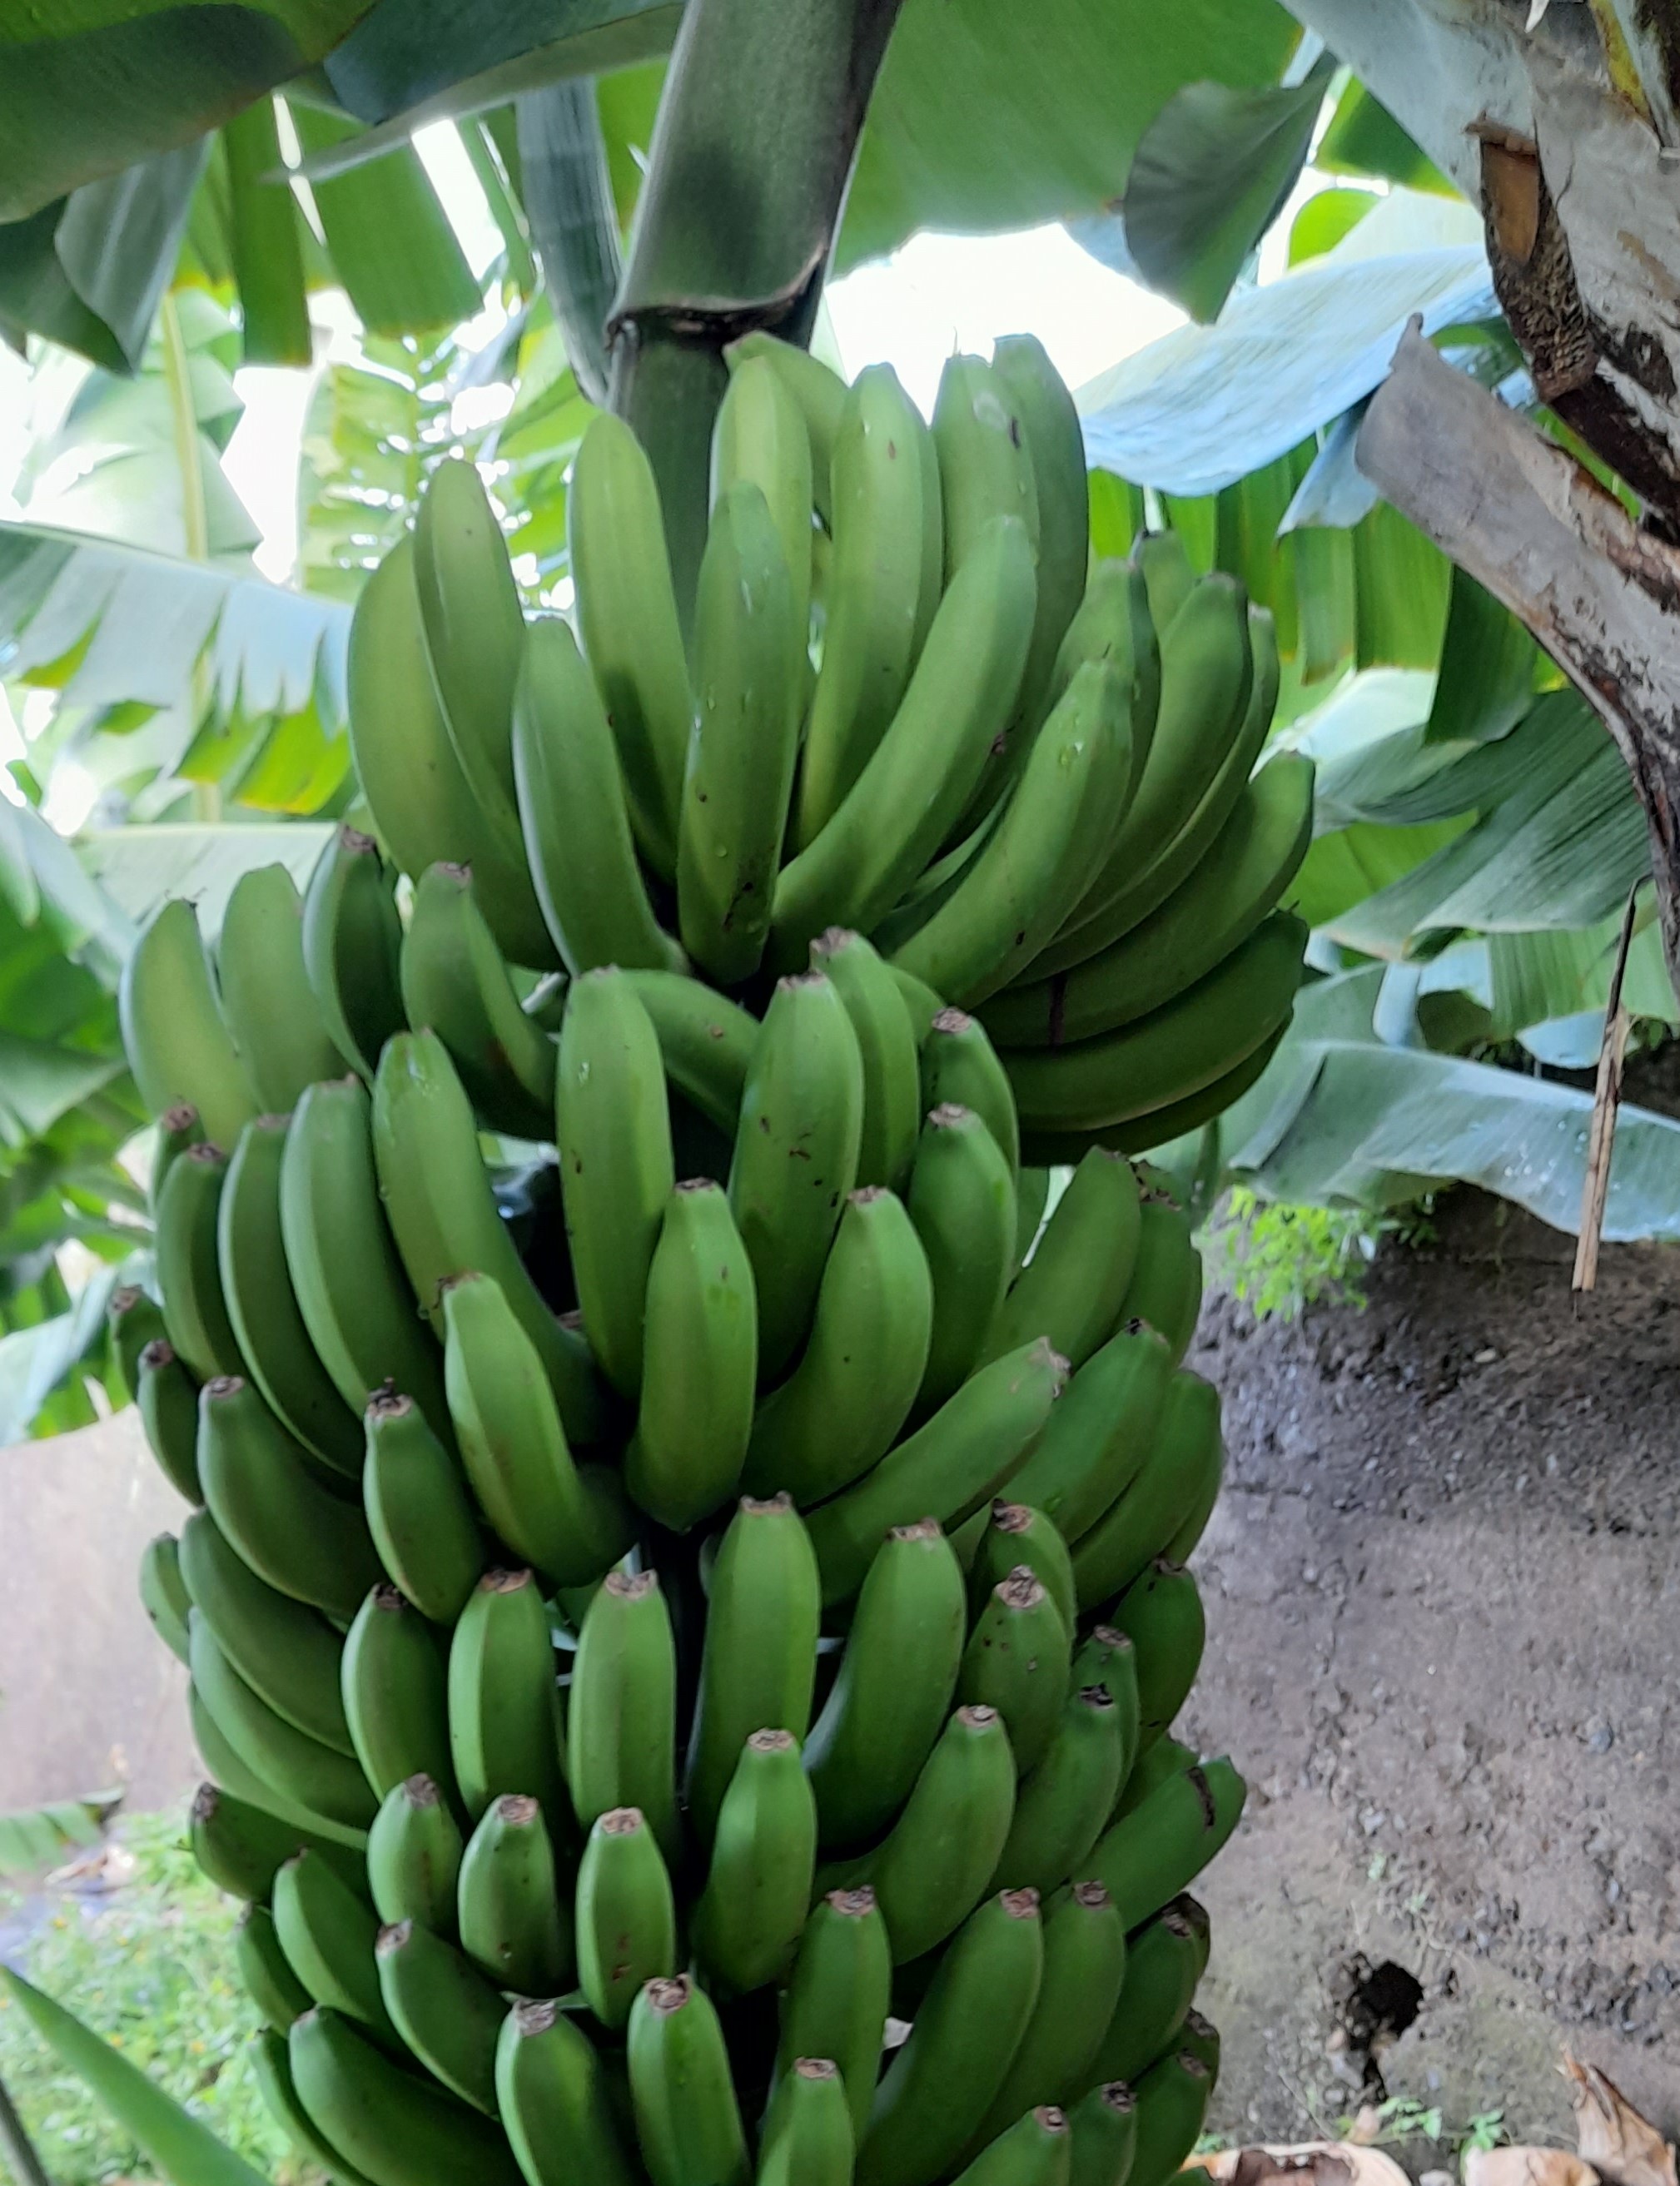
Label: Cut